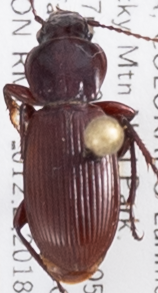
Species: Pterostichus restrictus
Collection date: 2018-08-06
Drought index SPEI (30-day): -0.23
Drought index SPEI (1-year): -1.082
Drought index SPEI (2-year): -0.46